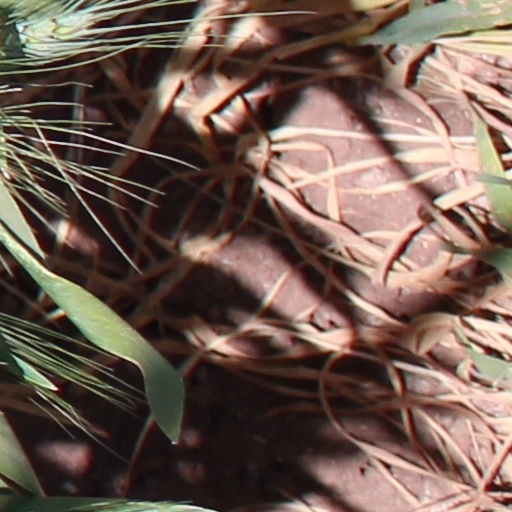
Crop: wheat